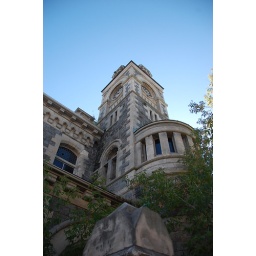
Built in 1885. I just like the old building and the blue sky